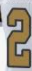
Number: 2